Julita Astaburuaga

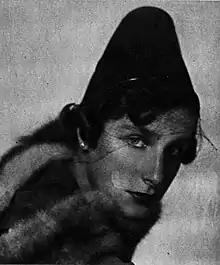

Julia Elena Astaburuaga Larraín (17 April 1919 - 14 March 2016), better known as Julita Astaburuaga, was a prominent Chilean socialite and a recognized icon of Chilean high society.